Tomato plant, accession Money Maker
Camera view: bottom (45 deg); turntable rotation: 0 degrees
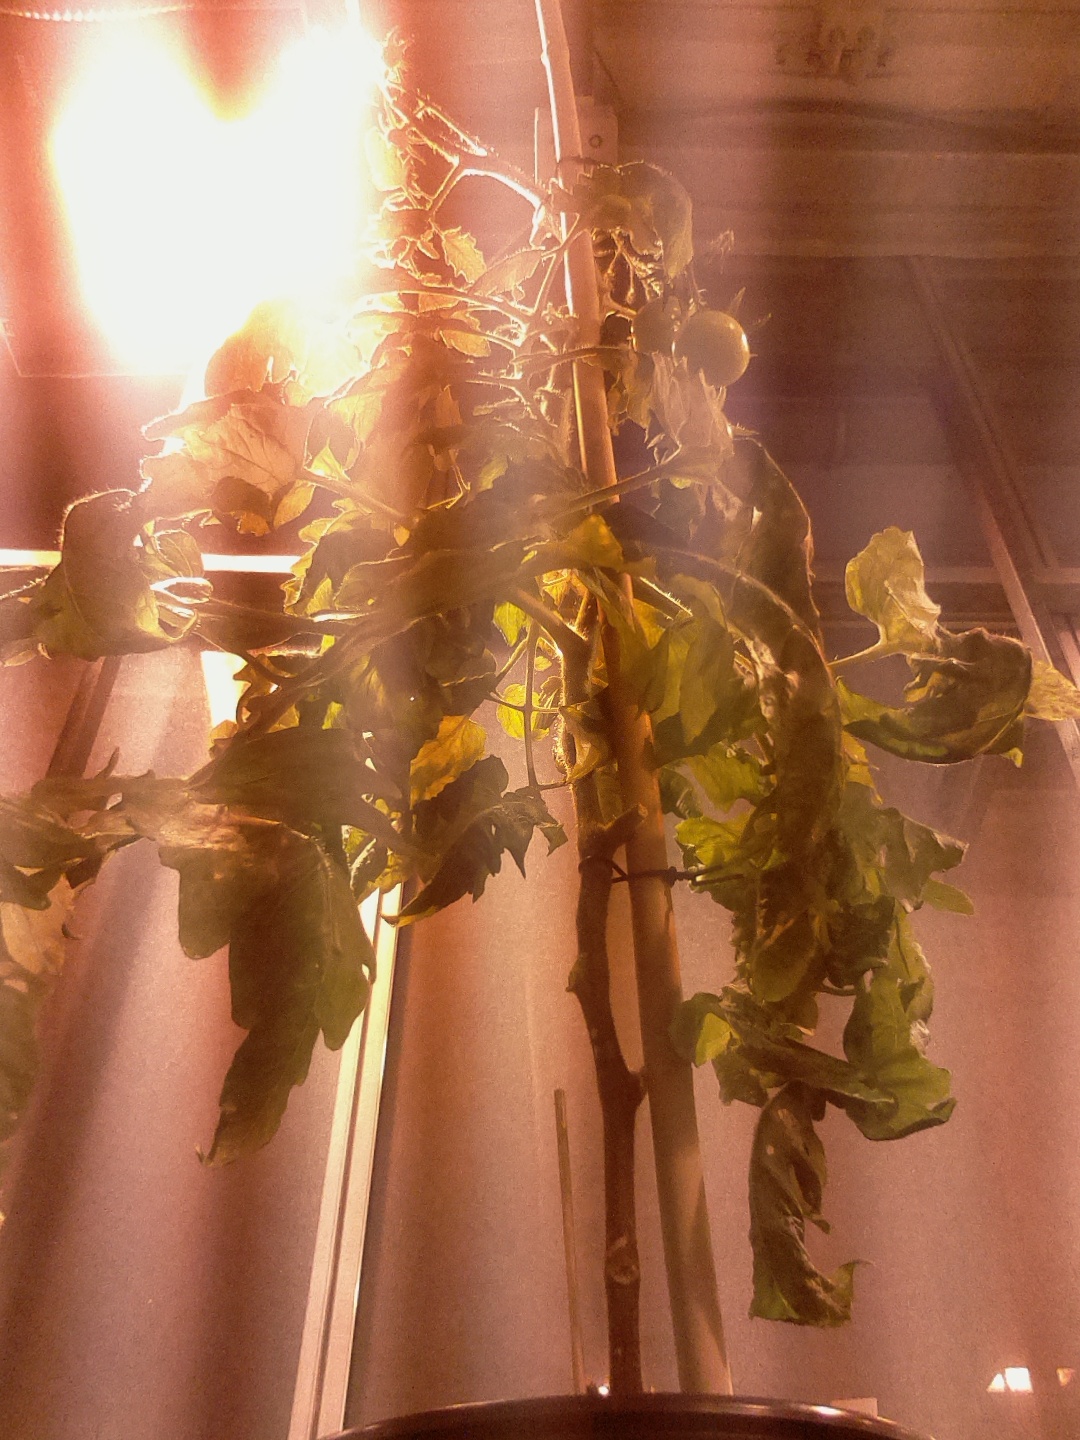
BBCH growth stage 75: 50%-60% of final fruit size